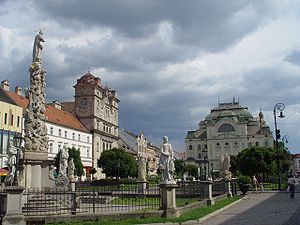
Byer i Slovakiet
Košice
Dette er en liste over byer Slovakiet. I januar 2006 Slovakiet havde 138 byer.